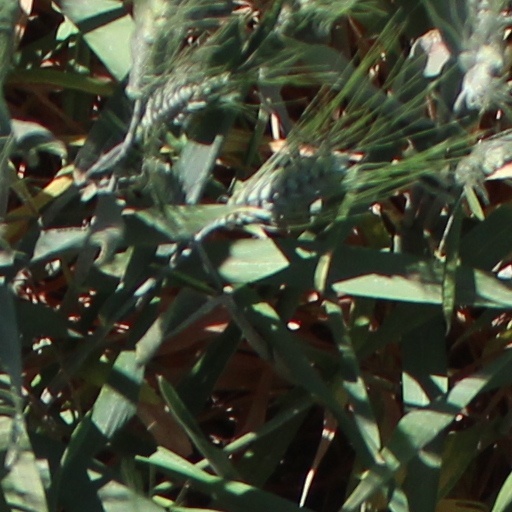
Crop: wheat